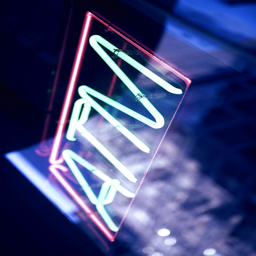
low angle view of a neon sign